70th Armor Regiment

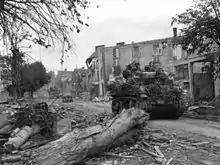
Light Tank M5A1 passes through the wrecked streets of Coutances.

As a light tank battalion, the 70th Tank Battalion was equipped with M5 Stuart tanks, an updated version of the M3 Stuart. The battalion was organized as follows: